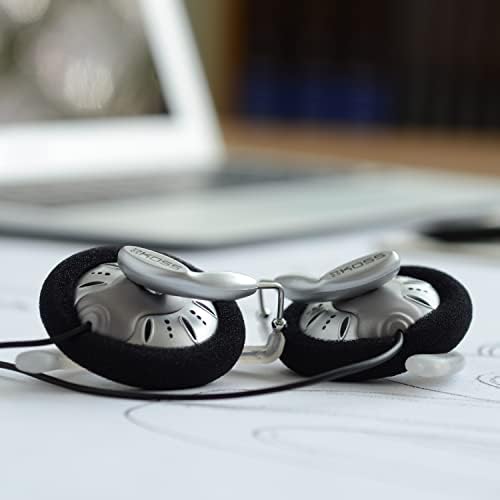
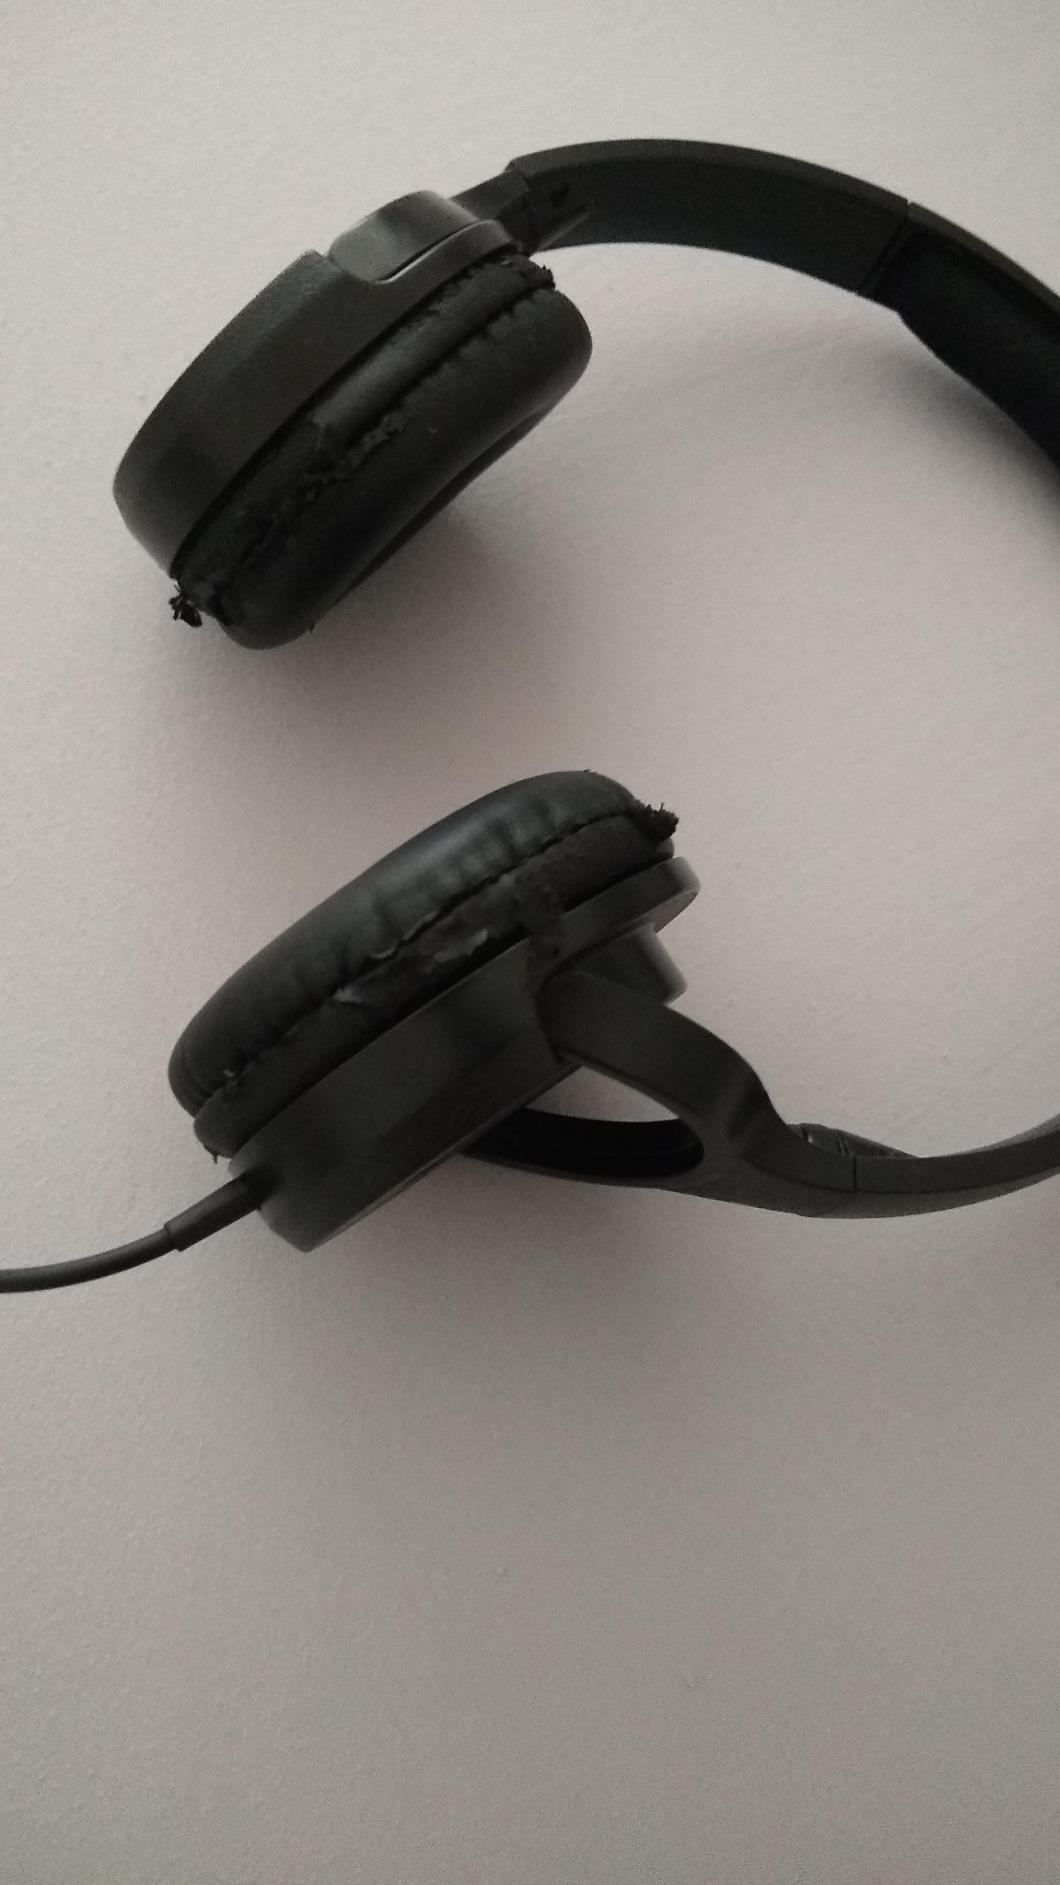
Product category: headphones
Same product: no